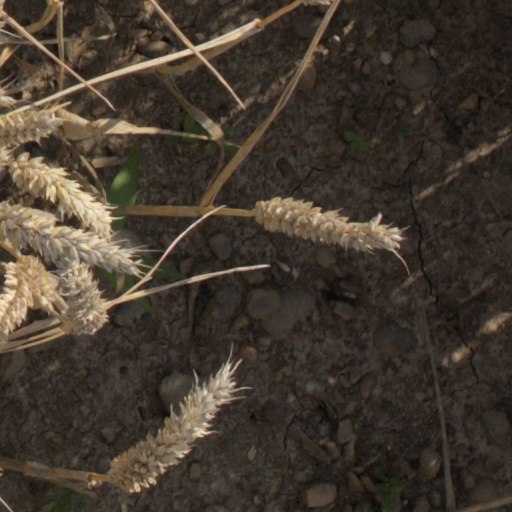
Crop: wheat